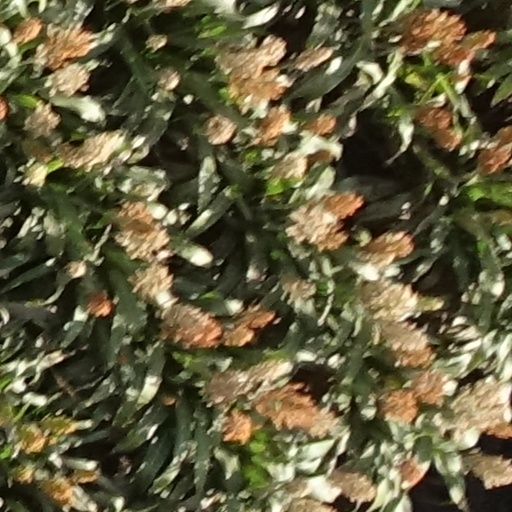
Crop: sorghum